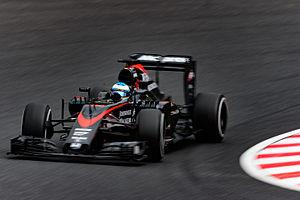
Le Grand Prix automobile du Japon 2015, disputé le 27 septembre 2015 sur le circuit de Suzuka, est la 930ᵉ épreuve du championnat du monde de Formule 1 courue depuis 1950. Il s'agit de la trente-et-unième édition du Grand Prix du Japon comptant pour le championnat du monde de Formule 1, la vingt-septième disputée à Suzuka et de la quatorzième manche du championnat 2015.
Le championnat du monde de Formule 1 2015, 66ᵉ édition du championnat du monde de Formule 1 comporte dix-neuf Grands Prix. Il débute le 15 mars 2015 à Melbourne en Australie et s'achève le 29 novembre 2015 à Abou Dabi aux Émirats arabes unis.